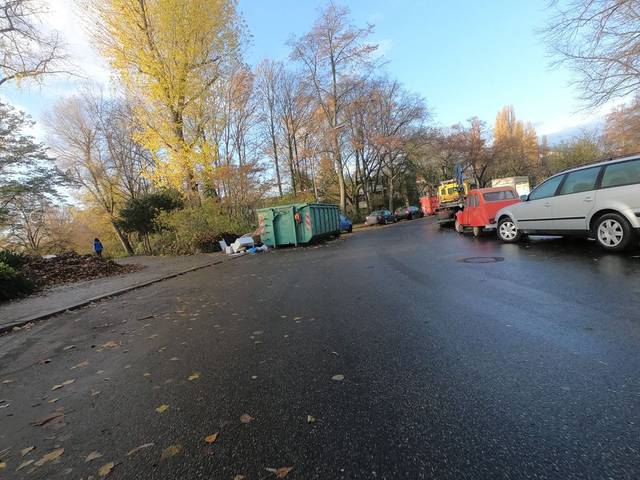
Region: Germany
Coordinates: 52.494, 13.443